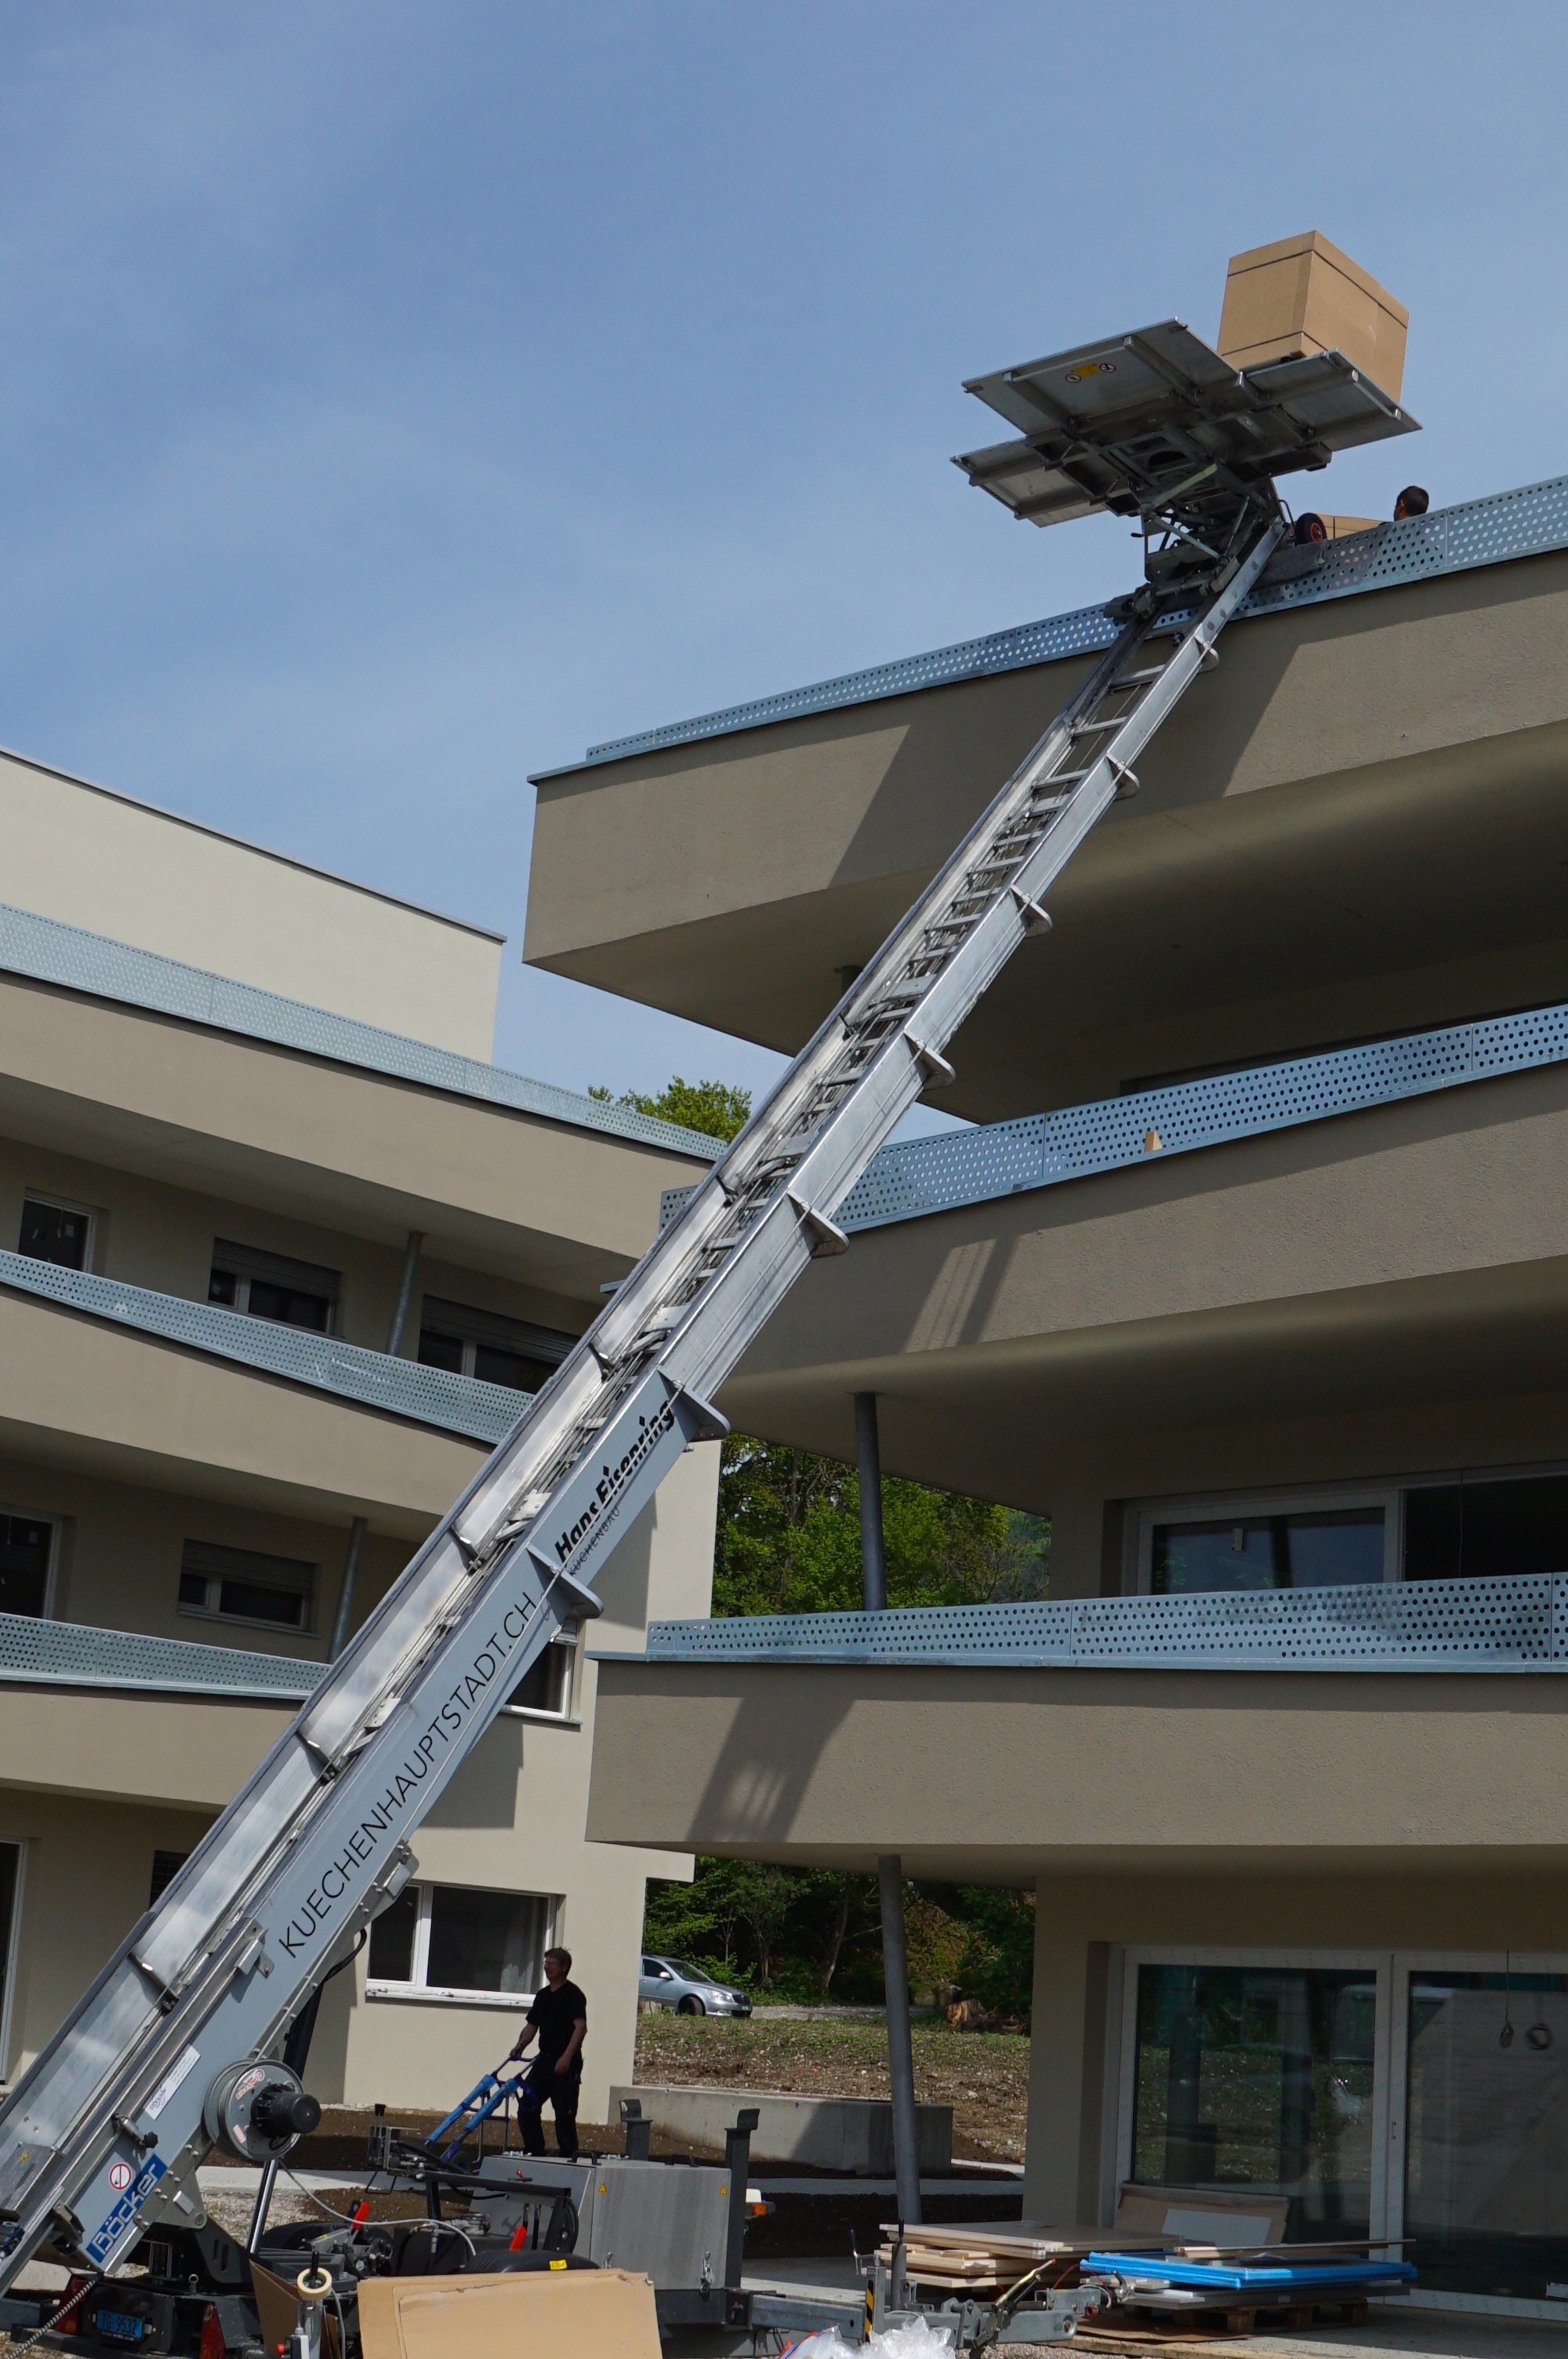
architecture, structure, roof, transport, vehicle, facade, stadium, raise, lift, hoist, residential area, sport venue, m bellift, goods transport, m beltransport